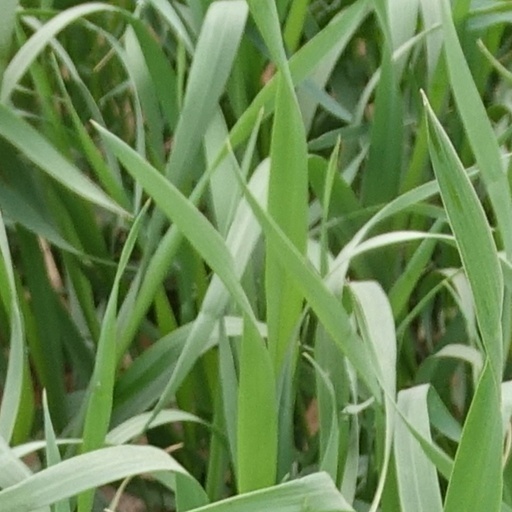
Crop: wheat